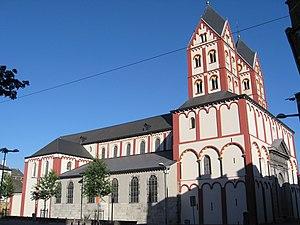
Eglise Saint-Barthélemy à Liège This is a photo of a monument in Wallonia, number: 62063-CLT-0018-01
Le diocèse de Liège, dans la province de Liège en Belgique, compte 529 paroisses. Ces paroisses sont regroupées en unité pastorale, et certaines unités pastorales forment l'un des 17 doyennés.
La place Crève-Cœur à Liège est une place de la Cité de Liège
La collégiale Saint-Barthélemy de Liège, en Belgique, est caractéristique de l'imposant style ottonien de la fin du XIᵉ siècle aux dernières années du XIIᵉ siècle avec ses tours jumelles de modèle rhénan. Restaurée une première fois en 1876, elle est rénovée entre 1999 et 2006 avec ses couleurs d'origine. L'intérieur en baroque français, abrite un chef-d'œuvre de l'art mosan : les fonts baptismaux de Saint-Barthélemy.